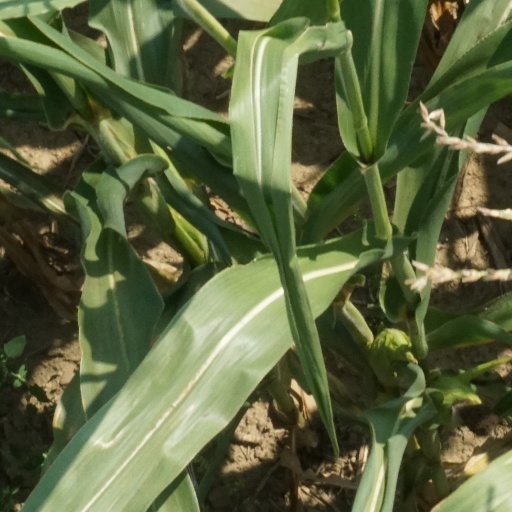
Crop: maize; corn